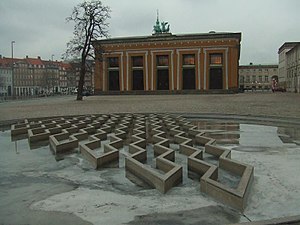
Jørn Larsen
Jørn Larsens vandinstallation på foran Thorvaldsens Museum i København.
Jørn Larsen var en dansk billedkunstner.